Maze Prison escape

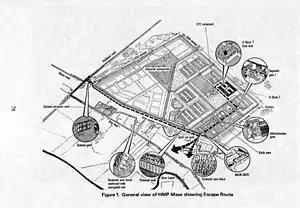
Map of HM Prison Maze showing the escape route

IRA volunteers regarded themselves as prisoners of war with a duty to escape. During the Troubles, Irish republican prisoners had escaped from custody en masse on several occasions. On 17 November 1971, nine prisoners, dubbed the "Crumlin Kangaroos", escaped from Crumlin Road Jail when rope ladders were thrown over the wall. Two prisoners were recaptured, but the remaining seven managed to cross the border into the Republic of Ireland and appeared at a press conference in Dublin. On 17 January 1972, seven internees escaped from the prison ship HMS "Maidstone" by swimming to freedom, resulting in their being dubbed the "Magnificent Seven". On 31 October 1973, three leading IRA members, including former Chief of Staff Seamus Twomey, escaped from Mountjoy Prison in Dublin when a hijacked helicopter landed in the exercise yard of the prison.